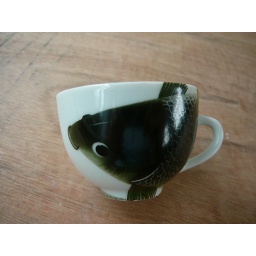
fish in trees